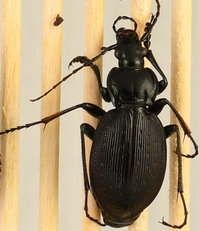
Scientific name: Carabus goryi
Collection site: Mountain Lake Biological Station NEON (MLBS), plot MLBS_011